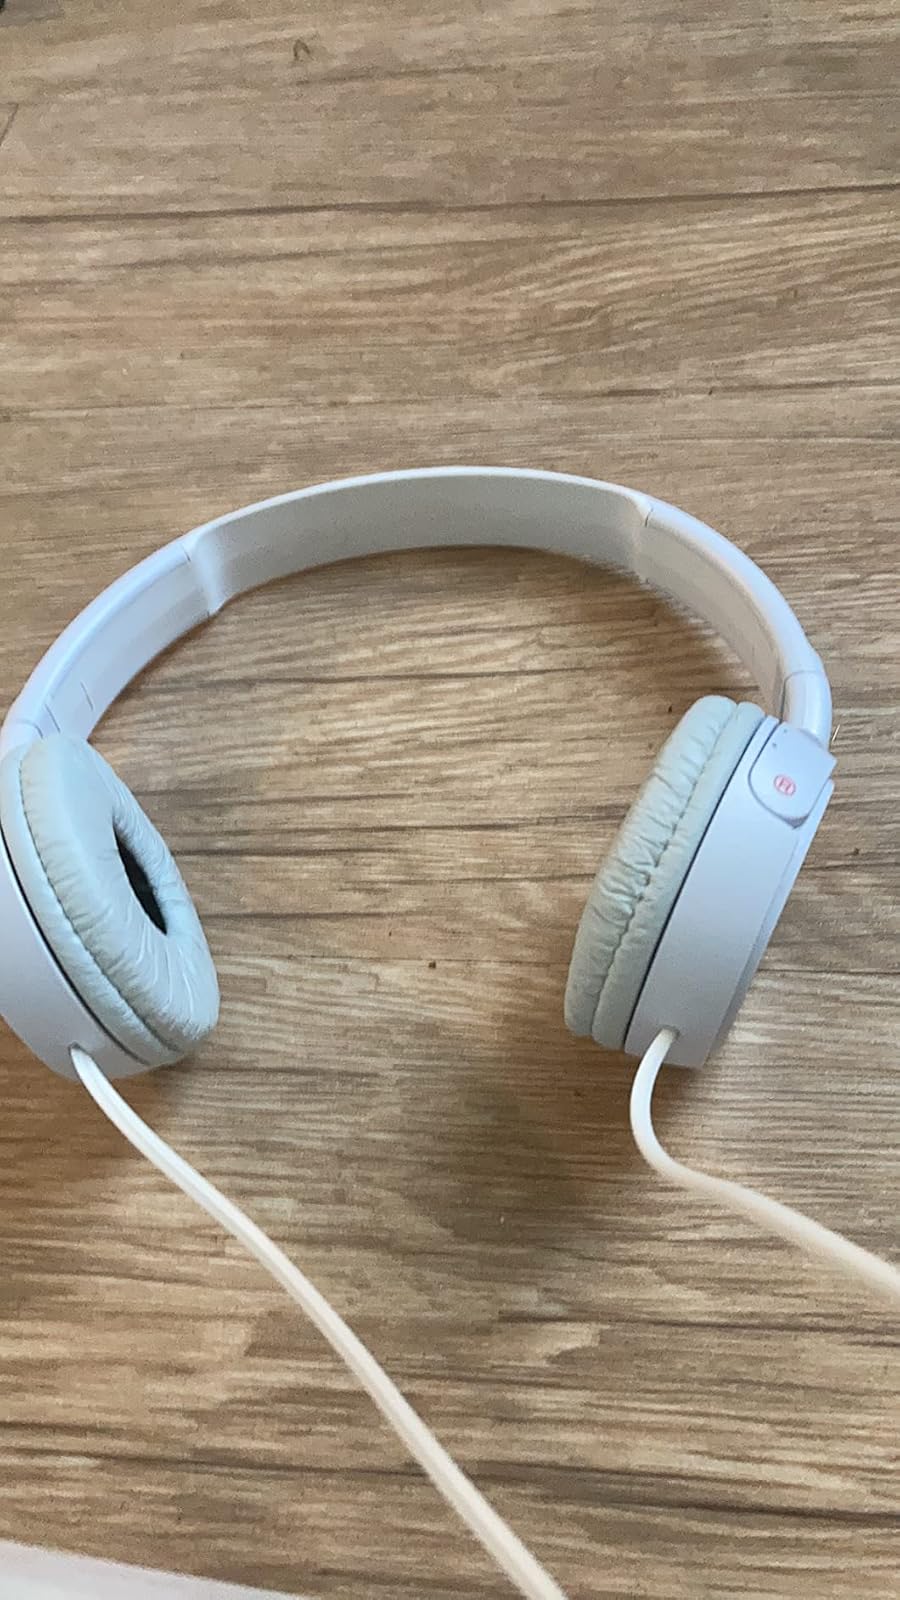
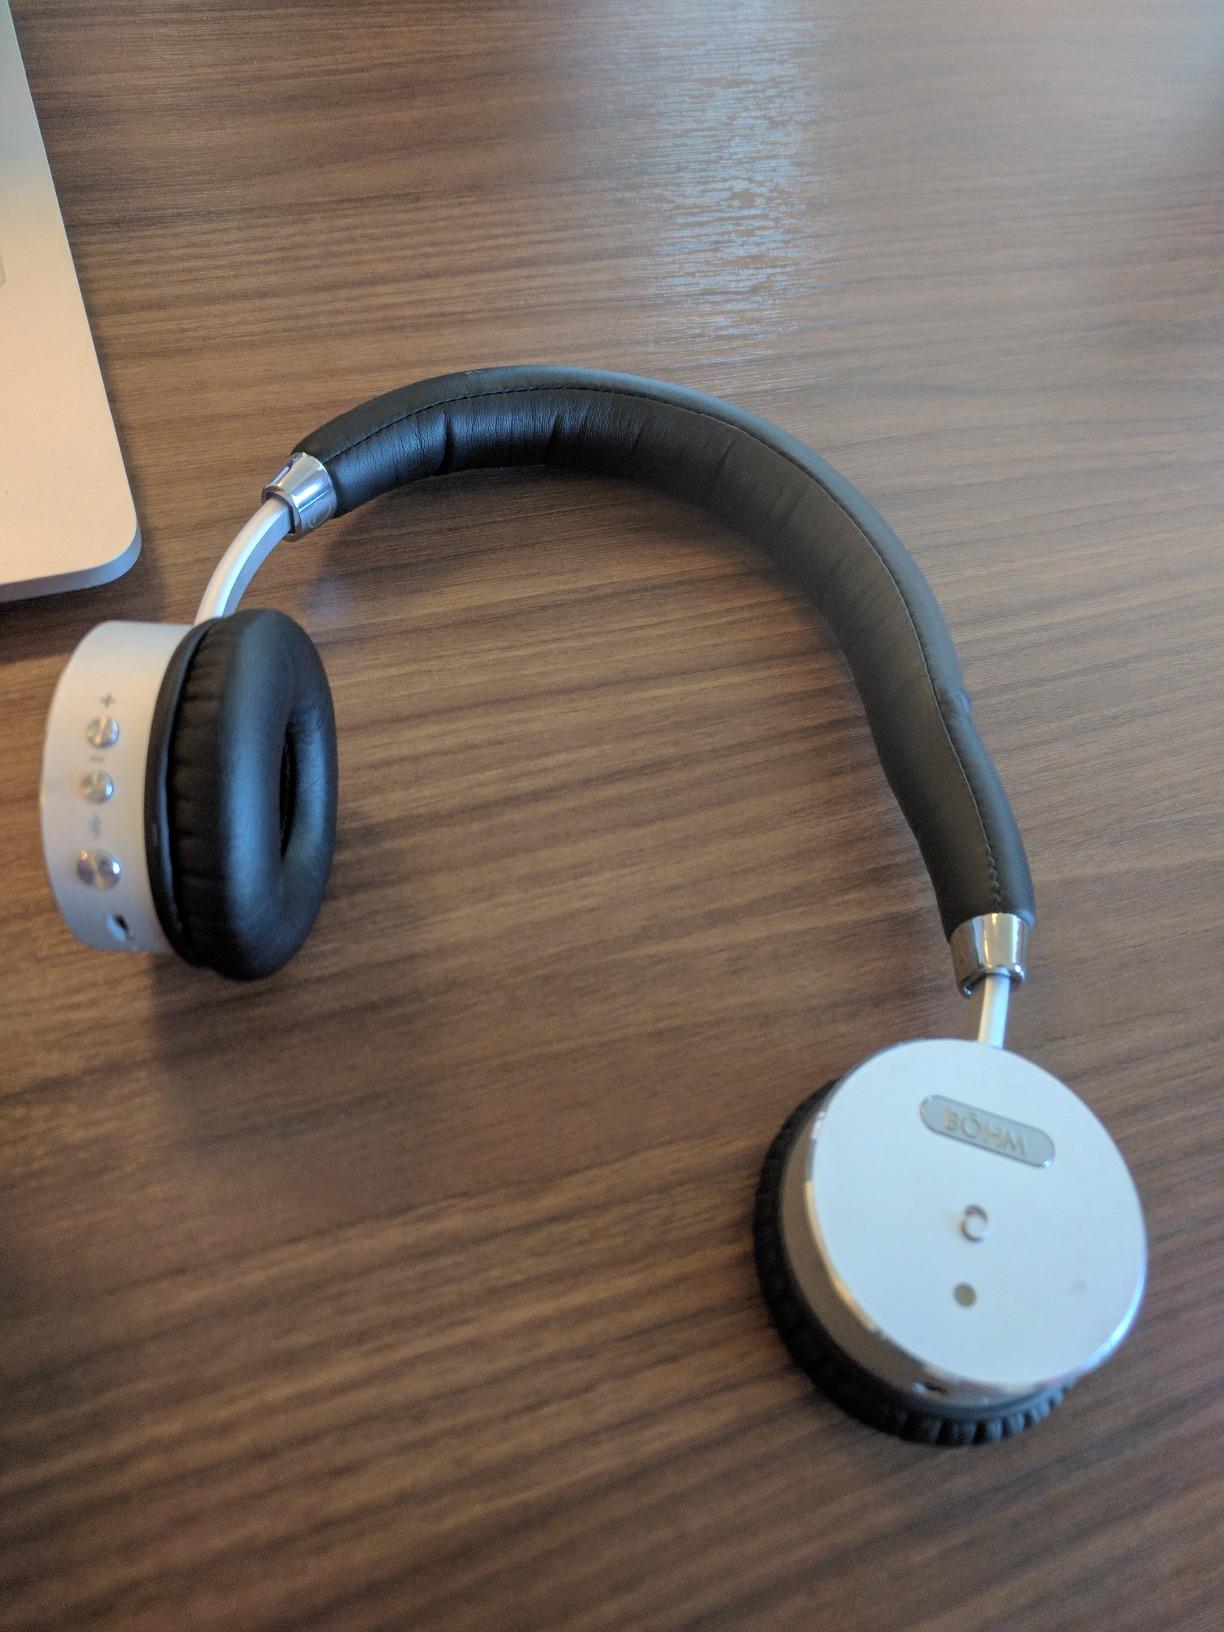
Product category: headphones
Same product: no